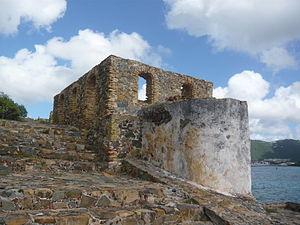
Hassel Island est une petite île des îles Vierges américaines, un territoire des États-Unis situé dans la mer des Caraïbes. Hassel Island se trouve en face du port de Charlotte Amalie et juste au sud de l'île Saint-Thomas et à l'est de Water Island.